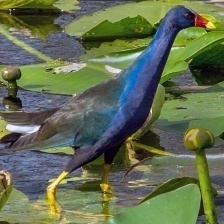
Species: PURPLE GALLINULE
Scientific name: PORPHYRIO MARTINICUS
ImageNet parent category: european_gallinule